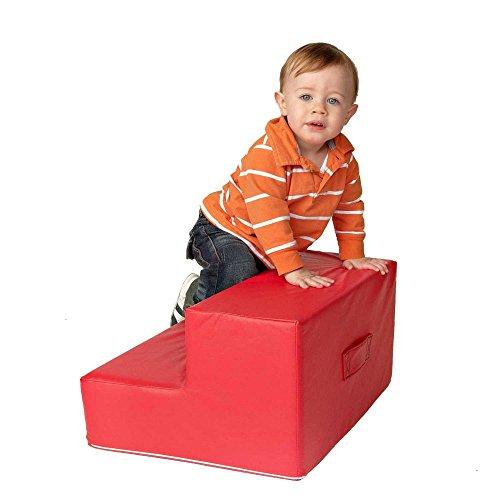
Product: Foamnasium Toddler Step, Red
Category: Toys & Games | Baby & Toddler Toys | Musical Toys
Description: Perfect size for toddlers.
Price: $52.99
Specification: ProductDimensions:20x16x10inches|ItemWeight:3.85pounds|ShippingWeight:3.85pounds(Viewshippingratesandpolicies)|DomesticShipping:ItemcanbeshippedwithinU.S.|InternationalShipping:Thisitemisnoteligibleforinternationalshipping.LearnMore|ShippingAdvisory:Thisitemmustbeshippedseparatelyfromotheritemsinyourorder.Additionalshippingchargeswillnotapply.|ASIN:B005U65M9S|Itemmodelnumber:1031|Manufacturerrecommendedage:6months-15years